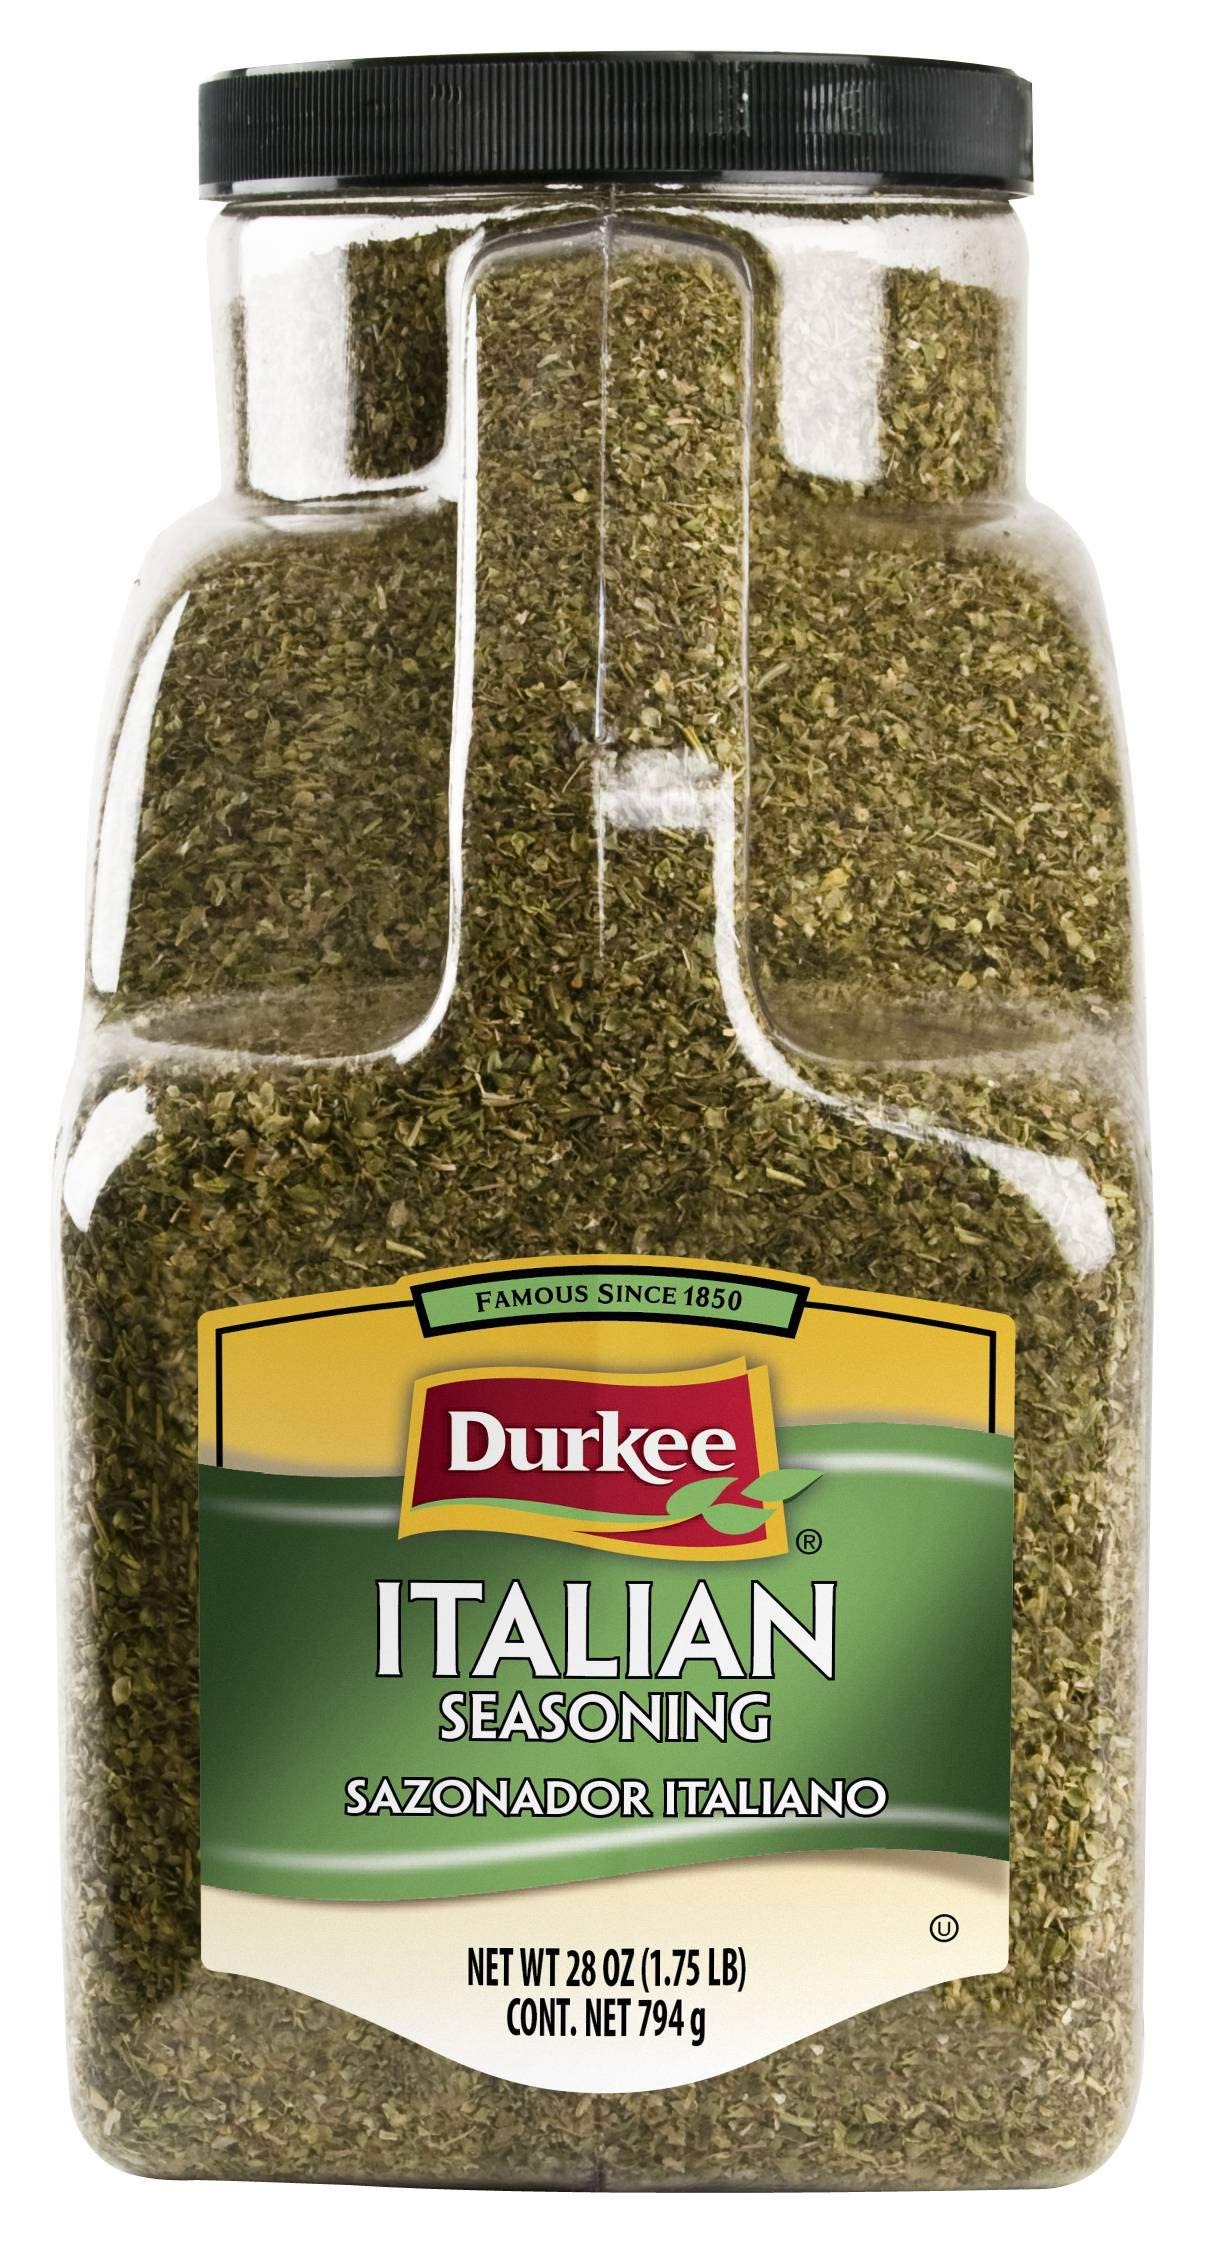
Item Name: Durkee Italian Seasoning, 28 Ounce -- 1 each.
Product Description: Durkee Italian Seasoning, 28 Ounce -- 1 each. A blend of classic Italian herbs such as oregano, thyme, basil, rosemary, marjoram and sage. Perfect to season Mediterranean and Italian cooking.
Value: 1.0
Unit: Count

Price: 49.29